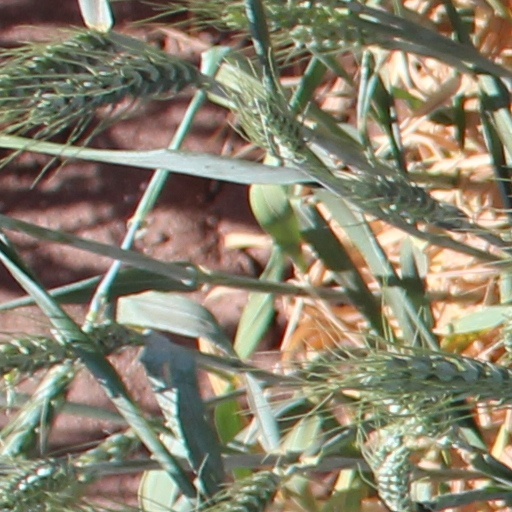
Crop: wheat